Question: What color are the shirts?
Tambaya: Mene launin rigunan?
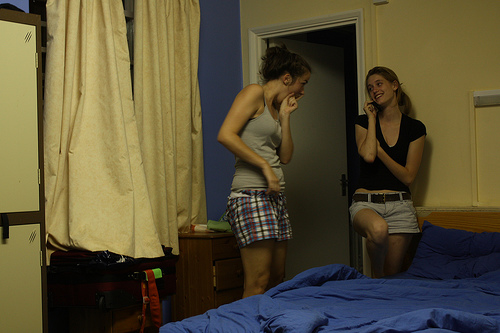
Answer: Grey & black.
Amsa: Ruwan toka da baƙi.